Pilot (American Horror Story)

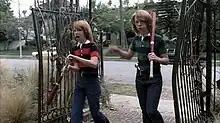
Twins Brian and Troy planning to enter the Murder House

"Pilot" is the first episode and the series premiere of the television series "American Horror Story", which premiered on the network FX on October 5, 2011. The episode was co-written by series creators Ryan Murphy and Brad Falchuk and directed by Murphy. Falchuk and Murphy had previously collaborated on the Fox musical comedy-drama "Glee".